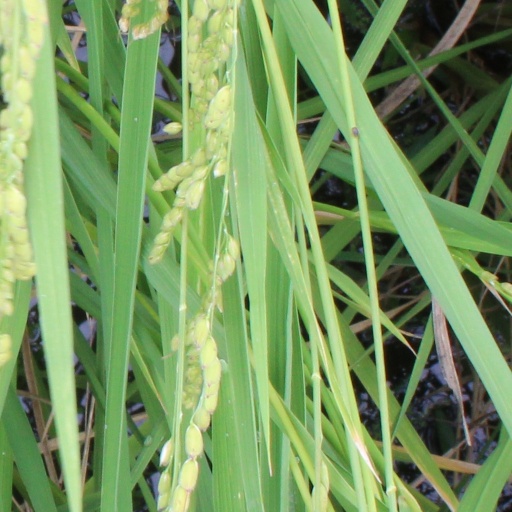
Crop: rice